I Am Guilty (1942 film)

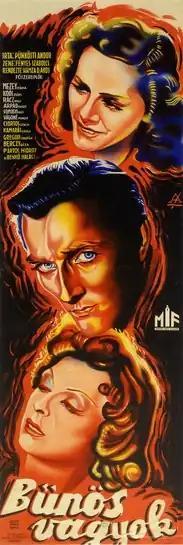

I Am Guilty (Hungarian: Bünös vagyok!) is a 1942 Hungarian drama film directed by Dezsõ Ákos Hamza and starring Mária Mezei, Gyula Kamarás and Gyula Csortos. It was shot at the Hunnia Studios in Budapest. The film's sets were designed by the art director Klára B. Kokas.